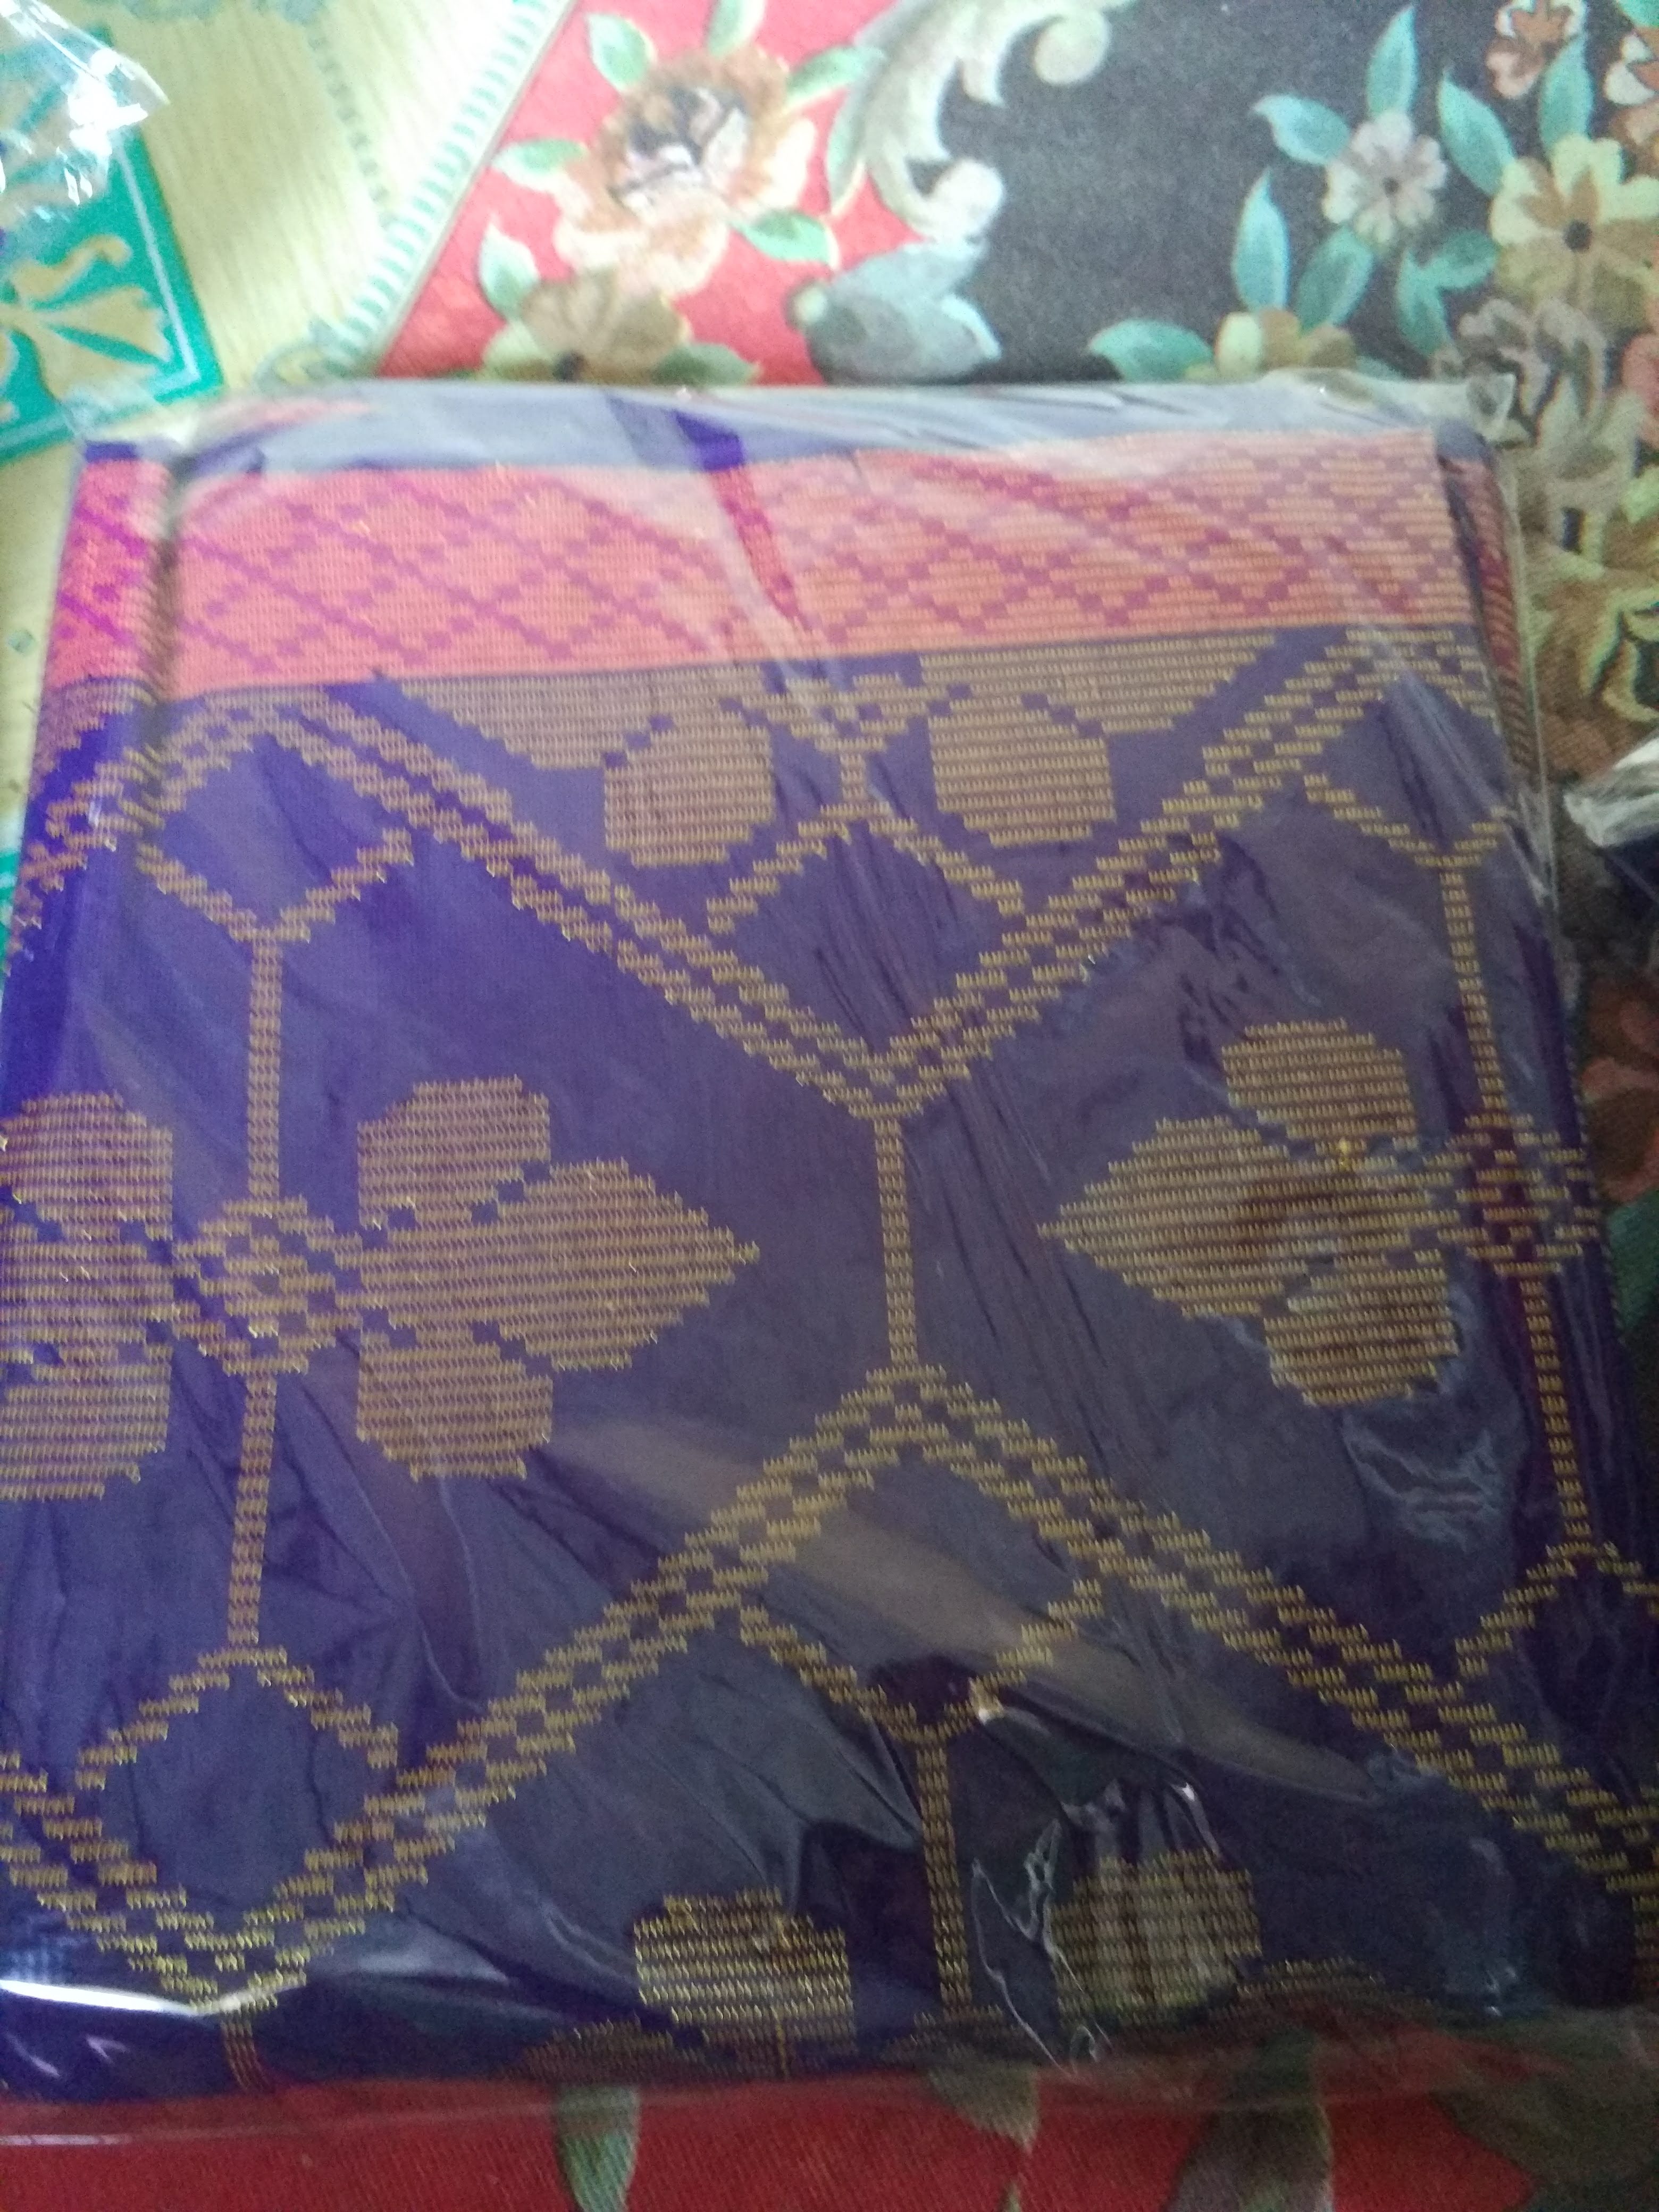
cloth, textile, quilting, quilt, needlework, material, tablecloth, patchwork, pattern, linens, bed sheet, craft